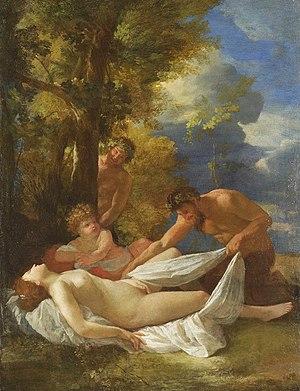
Dans la mythologie grecque et romaine, les nymphes sont des divinités subalternes, membres d’un large groupe d’esprits de sexe féminin associé à la nature. Leur nom vient du grec ancien νύμφη / númphē, signifiant généralement jeune fille et, selon les contextes, jeune fille en âge d’être mariée, fiancée ou vierge. De fait, les nymphes personnifient les activités créatives et productives de la nature. Elles sont quelquefois liées à un lieu ou un élément particulier, et pouvaient faire l’objet d’un culte local. Elles accompagnent parfois d’autres divinités, dont elles forment le cortège.
Cette page liste les peintures de Nicolas Poussin. Les attributions varient de manière notable d'un historien de l'art à l'autre. Jacques Thuillier, l'un des plus restrictifs, en compte, en 1994, 224 autographes sans contestations et 33 sur lesquels subsistent des doutes plus ou moins importants. Certaines attributions ont pu changer depuis. Par ailleurs, des redécouvertes de tableaux considérés comme perdus ont eu lieu. Cette liste ne pourra donc jamais être considérée comme exhaustive.